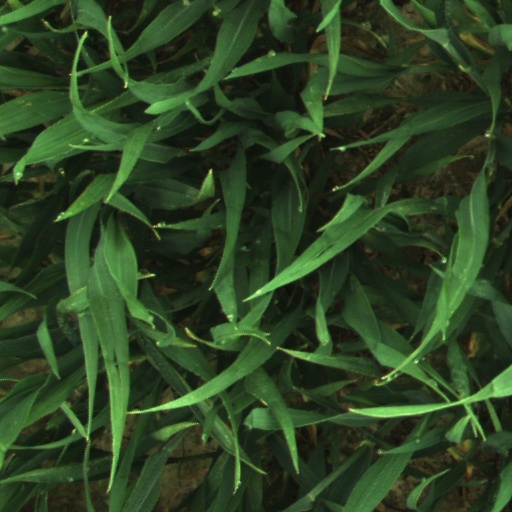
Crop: wheat